Edward Condon

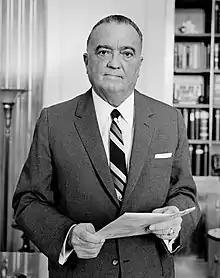
J. Edgar Hoover claimed Condon took part in a "Soviet network" in a 1946 letter

During the 1940s, Condon's security clearance status was repeatedly questioned, reviewed, and re-established.